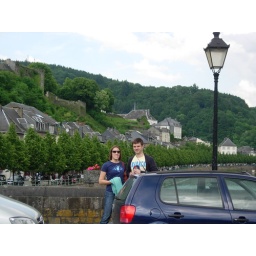
After an amazing lunch, putting things in the car before a walk up to the castle